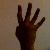
The image shows a hand gesture representing the number 4 in Indian Sign Language.